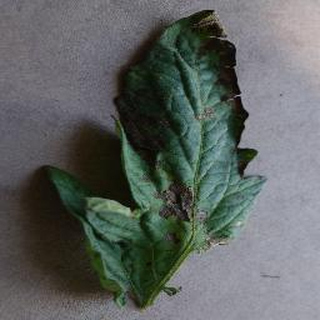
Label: tomato_early_blight